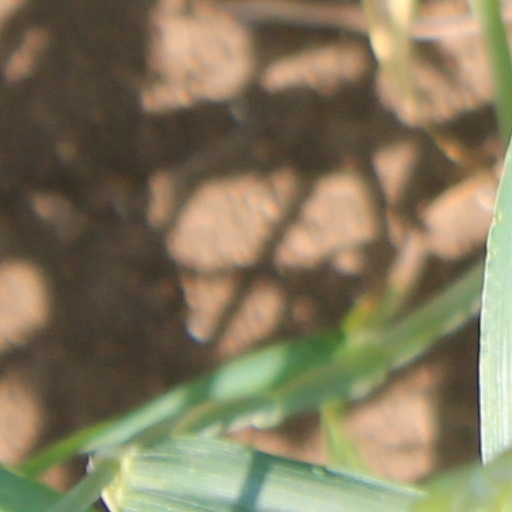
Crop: wheat